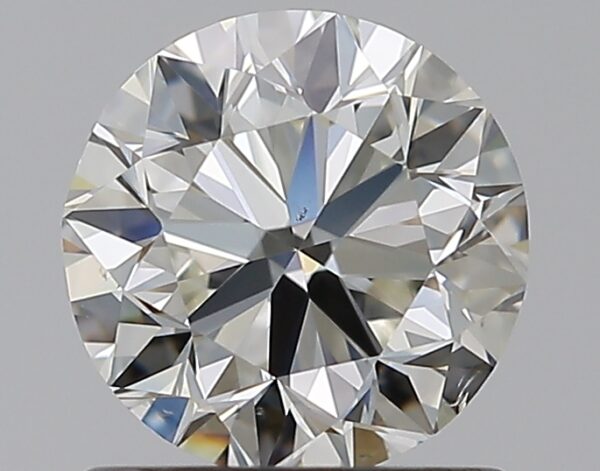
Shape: round
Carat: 0.9
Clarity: SI1
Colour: J
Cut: VG
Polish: EX
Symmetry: GD
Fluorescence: N
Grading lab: GIA
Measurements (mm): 5.94 x 6.01 x 3.85